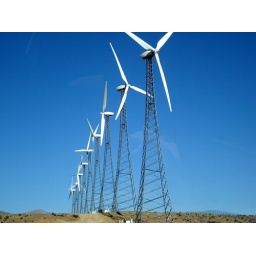
The sky is really blue in this picture.